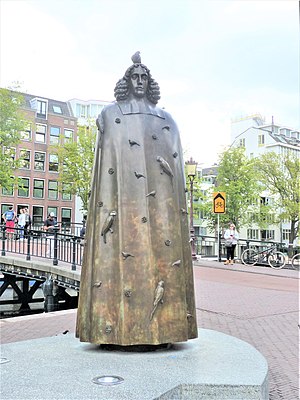
Ytringsfrihed / Skillet mellem ytring og handling
Spinozas statue i Amsterdam.
Ytringsfrihed er retten til frit at udtrykke sin mening i skrift og tale uden andres forudgående godkendelse, og står dermed i modsætning til censur. Ytringsfriheden har haft afgørende indflydelse på den samfundsudvikling, som har fundet sted i slutningen af 1900-tallet i den vestlige verden. Den opfattes som en af grundpillerne i et velfungerende demokrati, fordi dette bygger på fri meningsudveksling. Desuden giver ytringsfrihed mulighed for at udtrykke afvigende meninger, så risikoen for at disse får et voldeligt udtryk mindskes. Ytringsfriheden er især vigtig for mindretallene, idet de magthavende instanser på grund af deres magtposition ikke har reelt brug for beskyttelsen af retten til ytring.